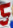
Number: 5